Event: Nepal Earthquake
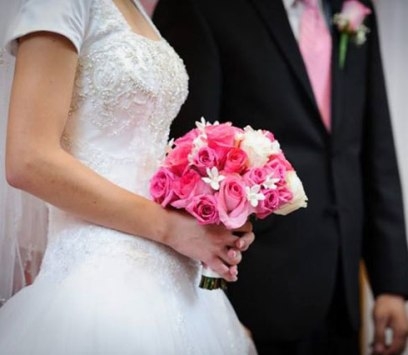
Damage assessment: no_damage